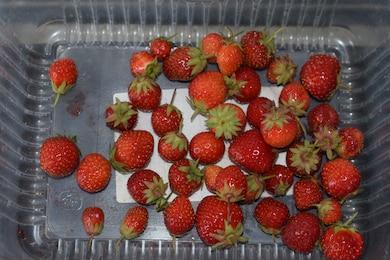
Label: Strawberry